Braak Base Line

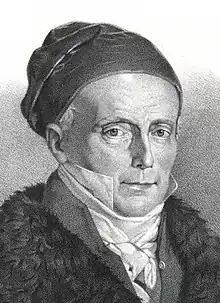
Heinrich Christian Schumacher

Heinrich Christian Schumacher had a good relationship with the Danish King Friedrich VI., which enabled him to set up the observatory in Altona near Hamburg, which was then in Denmark. His teacher in Göttingen was Carl Friedrich Gauss. So Schumacher initiated the Danish king's request to the Hanoverians to let Gauss participate in the measurement of the baseline. Both were on location from 12. September to 25. October 1820 to combine the surveys of both kingdoms across the Elbe river. Gauss was thus able to forego his own length measurement.